Welver–Sterkrade railway

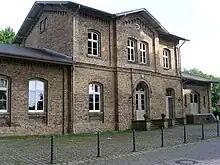
Renovated entrance building at Lenningsen station (2005)

The eastern section from Welver to Königsborn was closed on 29 September 1968 and dismantled. Its western section was converted into a trail. A kindergarten was set up in the renovated entrance hall of Lenningsen station.